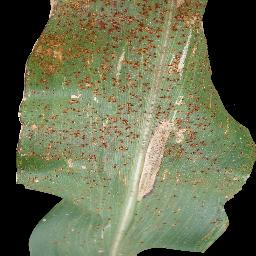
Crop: corn
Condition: (maize)_common_rust